World Forum (The Hague)

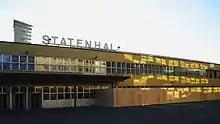
The "Statenhal" in January 2006 not long before it was demolished.

The World Forum (originally known as Nederlands Congresgebouw and formerly Nederlands Congres Centrum and World Forum Convention Center) is a concert venue and convention centre in The Hague, Netherlands, near the buildings of the Organisation for the Prohibition of Chemical Weapons (OPCW) and one of the administrative offices of the International Baccalaureate.